M69 motorway

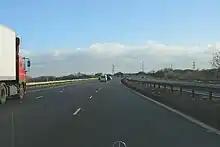
Heading east along the road

The M69 is a dual three-lane dual carriageway motorway in Leicestershire and Warwickshire, England. It runs between junction 21 of the M1 near Leicester and junction 2 of the M6 near Coventry. It opened in 1977.